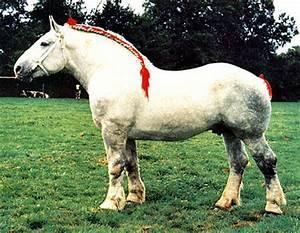
horse